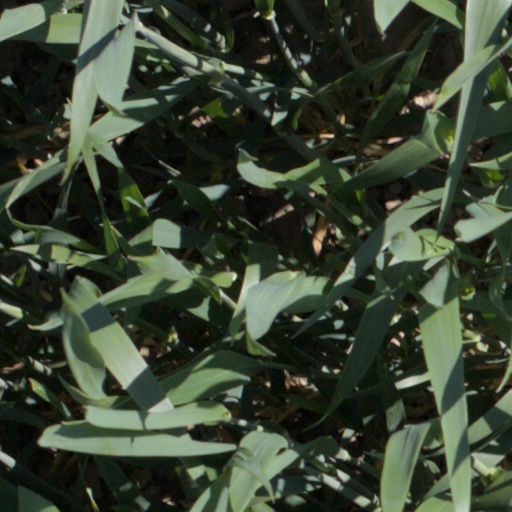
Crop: wheat